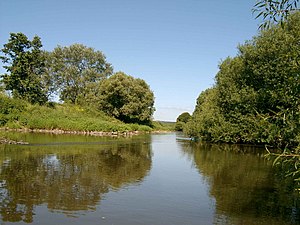
Lahn
Lahn
Lahn er en flod i de tyske delstater Hessen, Nordrhein-Westfalen og Rheinland-Pfalz. Lahn er 242 km lang. Floden har sit udspring i Rothaar-bjergene og løber ud i Rhinen ved Lahnstein, 5 km syd for Koblenz.